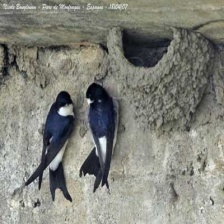
Species: COMMON HOUSE MARTIN
Scientific name: DELICHON URBICUM